1946 Italian institutional referendum

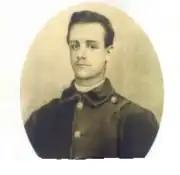
Pietro Barsanti, the first martyr of the modern Italian Republic

The political projects of Mazzini and Cattaneo were thwarted by the action of the Piedmontese Prime Minister Camillo Benso, Count of Cavour, and Giuseppe Garibaldi. The latter set aside his republican ideas to favor Italian unity. After having obtained the conquest of the whole of southern Italy during the Expedition of the Thousand, Garibaldi handed over the conquered territories to the king of Sardinia Victor Emmanuel II, which were annexed to the Kingdom of Sardinia after a plebiscite. This earned him heavy criticism from numerous republicans who accused him of treason. While a laborious administrative unification began, a first Italian parliament was elected and, on 17 March 1861, Victor Emmanuel II was proclaimed king of Italy.